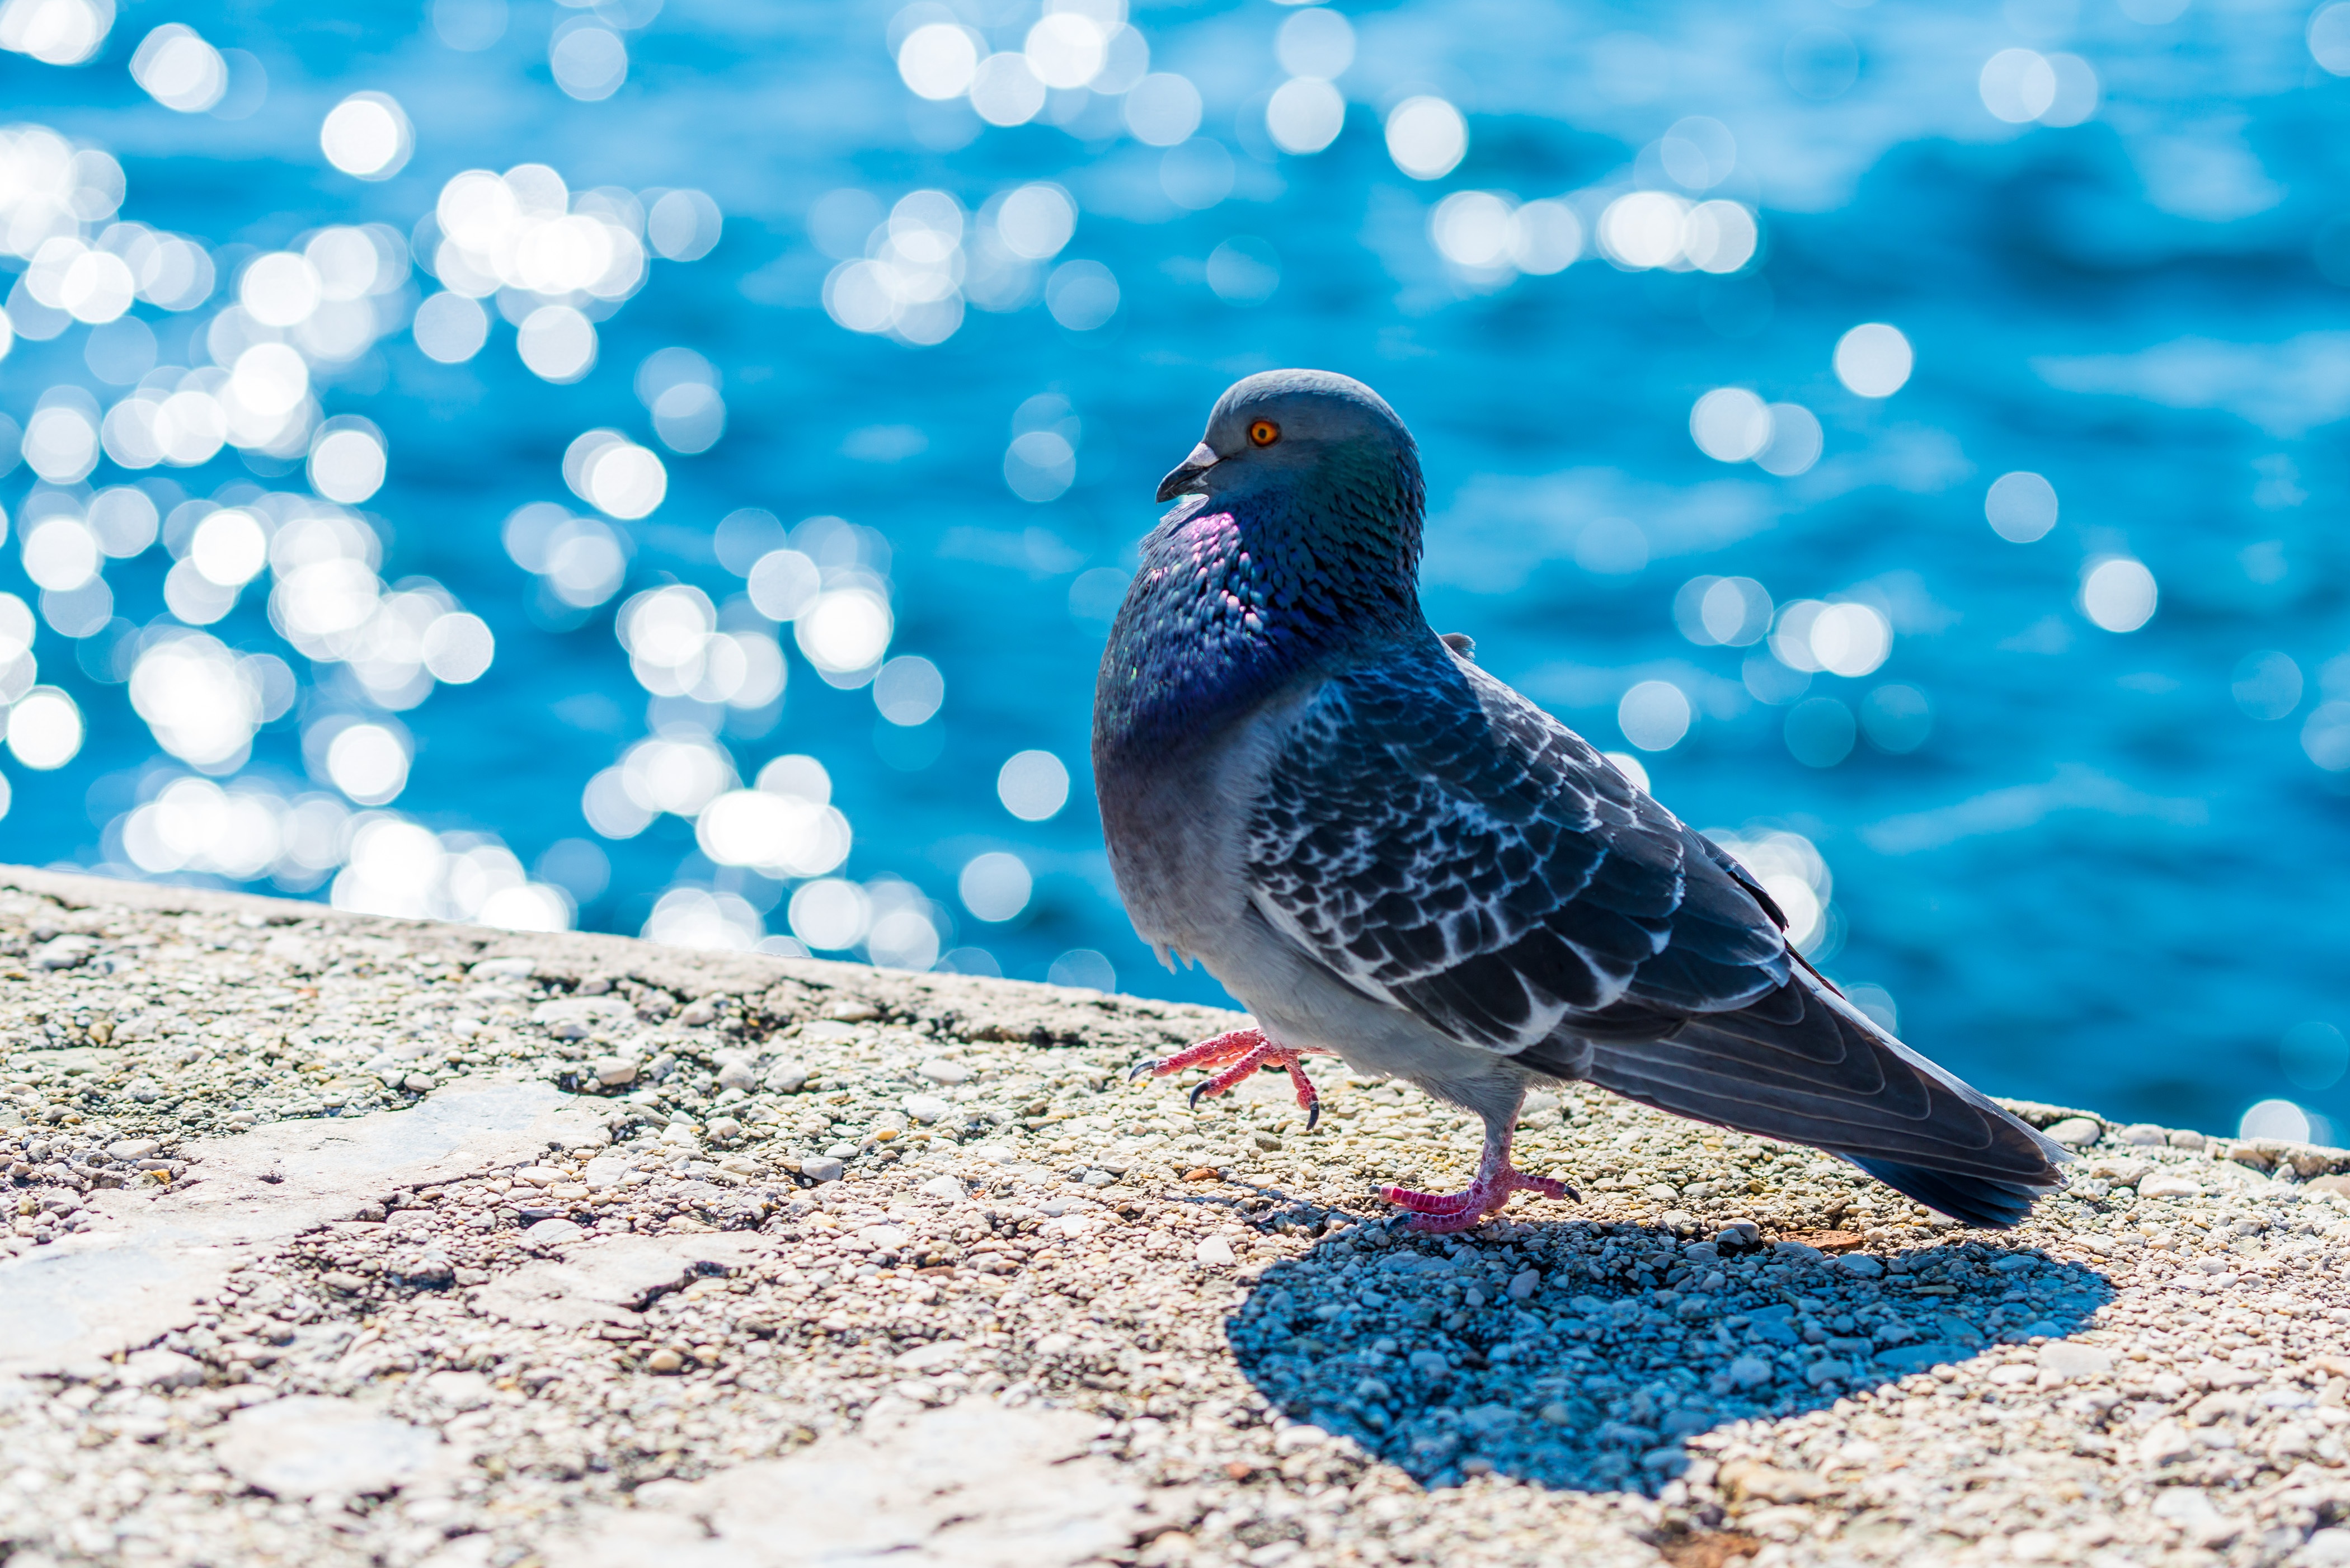
sea, nature, outdoor, walking, bird, city, animal, urban, profile, pet, blue, freedom, fauna, outdoors, grey, pigeon, eye, dove, mediteran, squab, perching bird, pigeons and doves, pidgeon